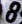
Number: 8